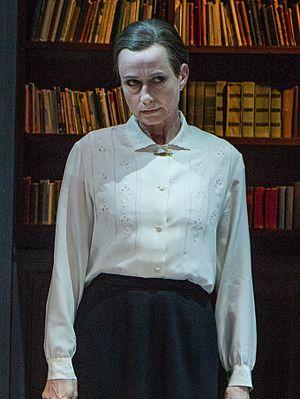
Sarah Kjærgaard Boberg, née le 25 août 1966 à Roskilde, est une actrice danoise.